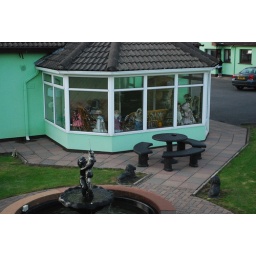
the guest house down the road had what I would consider 'questionable taste' in decor